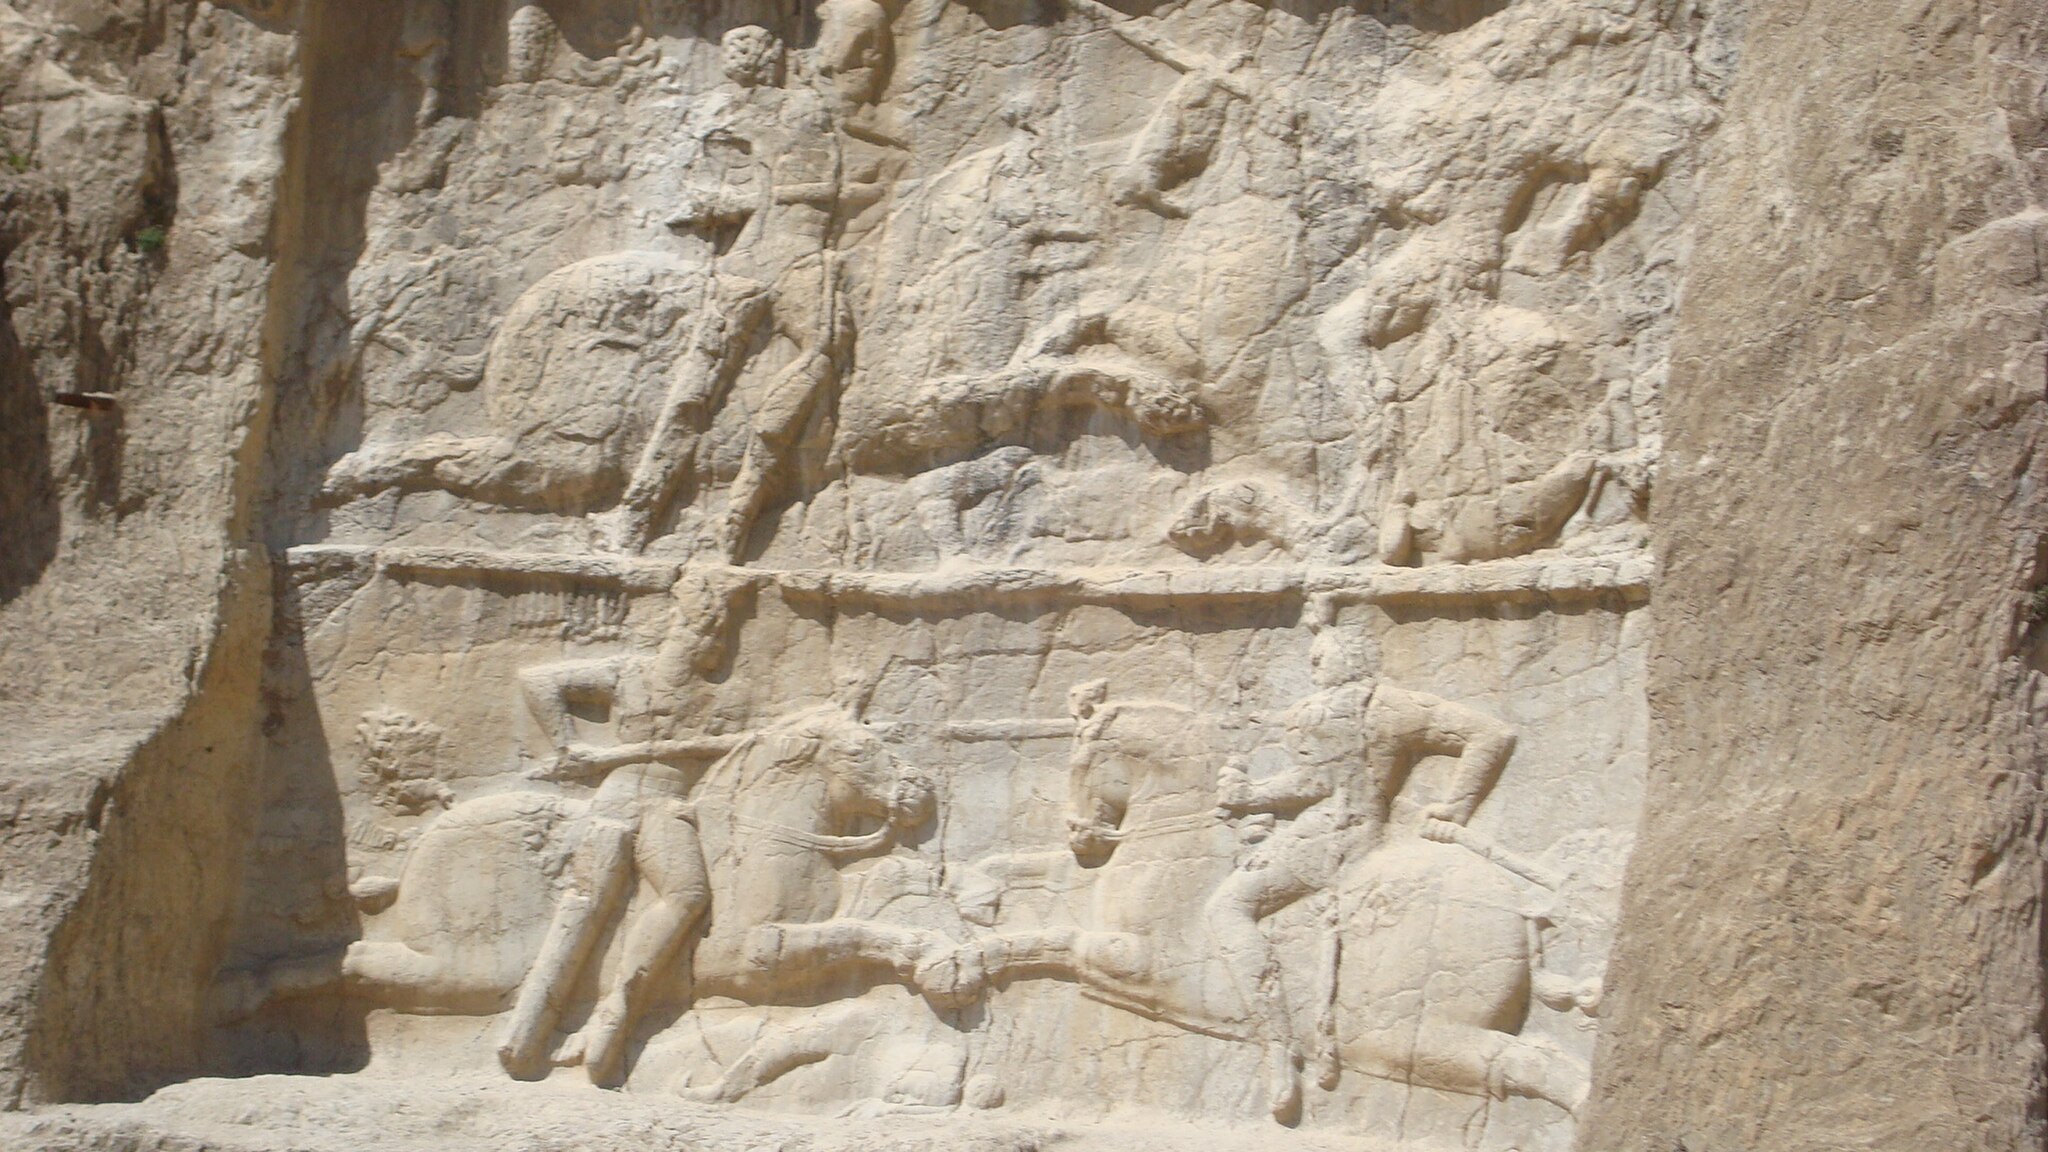
Title: Naqsherostam31
Description: نقش رستم
Date: 2010-03-23
Categories: Taken with Sony DSC-W90, Relief of equestrian combat of Bahram II, Self-published work, Files with coordinates missing SDC location of creation